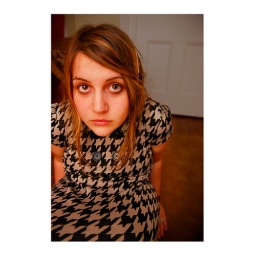
shannon...again. sb-600 through homemade soft box up and to camera left. bounced off orange curtains in the room.